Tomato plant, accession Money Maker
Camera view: horizontal (90 deg, fisheye); turntable rotation: 90 degrees
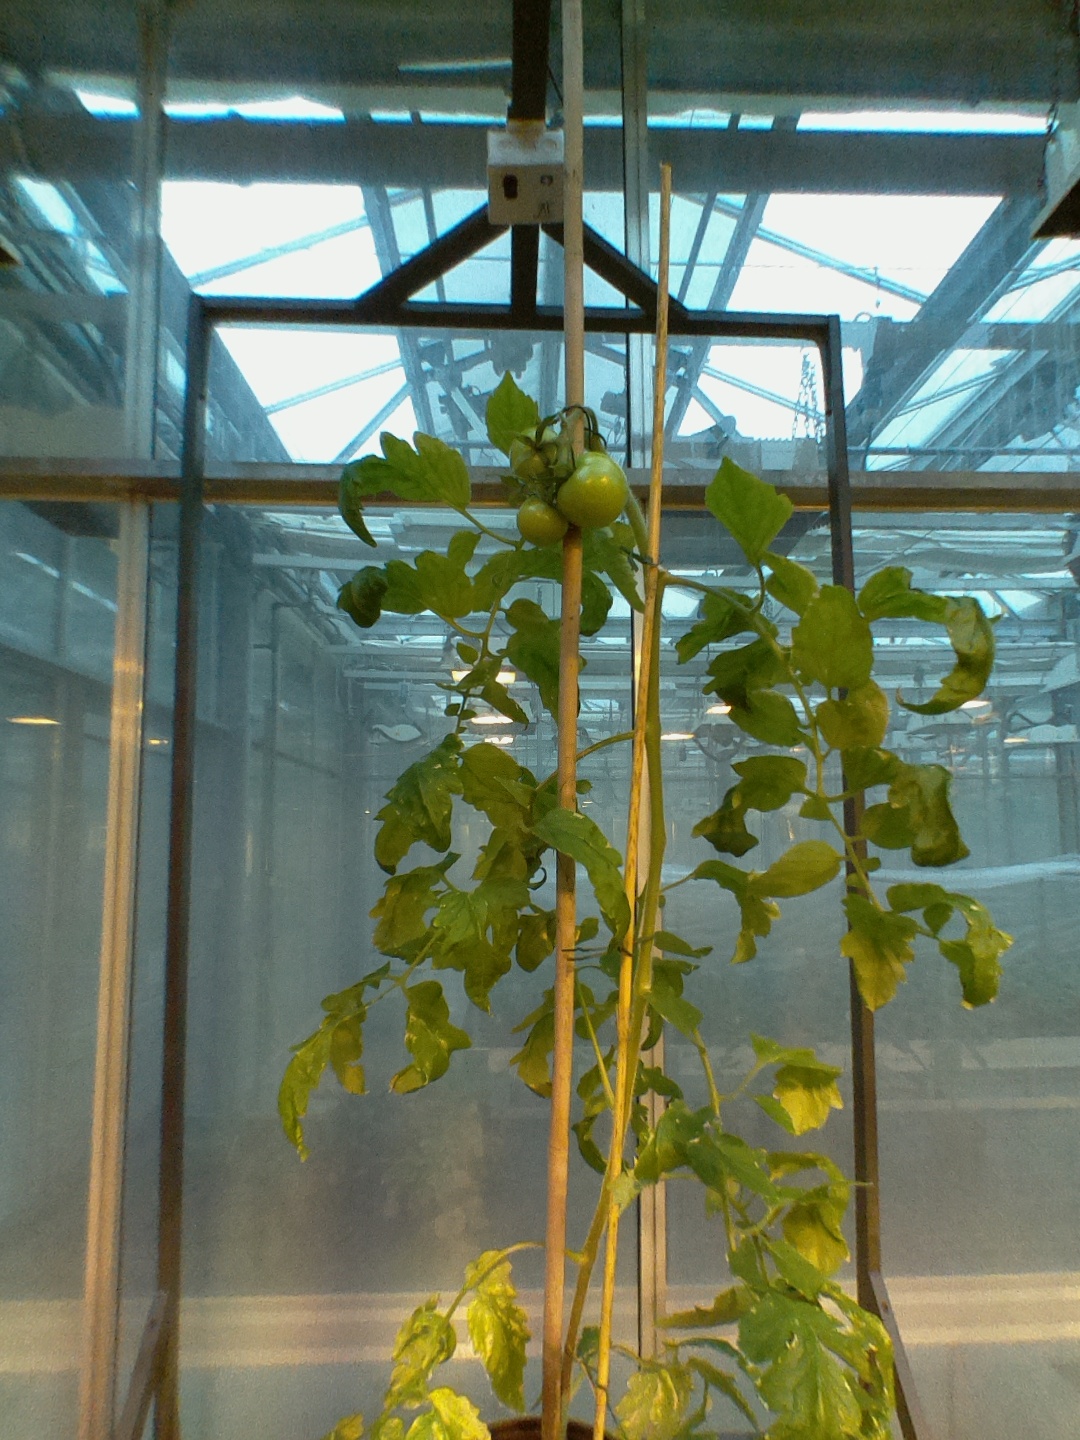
BBCH growth stage 76: 60%-70% of final fruit size